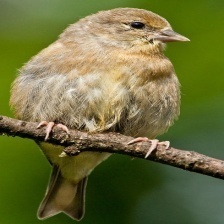
Species: AMERICAN GOLDFINCH
Scientific name: SPINUS TRISTIS
ImageNet parent category: goldfinch